Nabi Şensoy

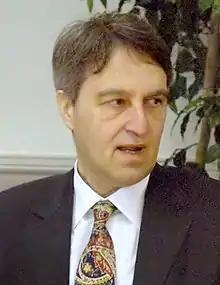
Şensoy in 2007

Nabi Sensoy (25 May 1945 in Istanbul – 7 February 2018 in İzmir, Turkey) was the ambassador of Turkey to the United States from January 2006. He was recalled to Turkey in October 2007 after the United States House Committee on Foreign Affairs passed a resolution condemning the Armenian genocide in the Ottoman Empire. He returned to his position shortly afterwards. He resigned in December of 2009.